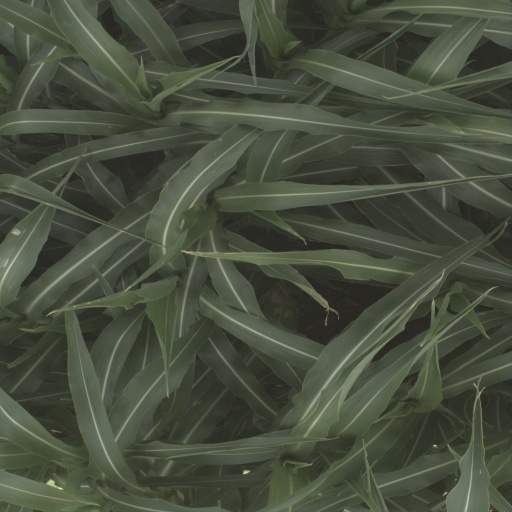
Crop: sorghum